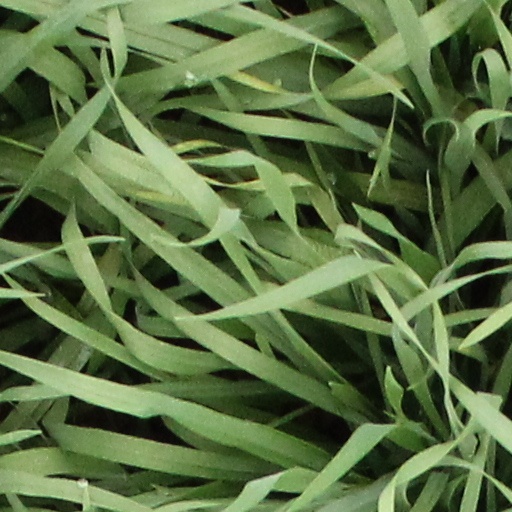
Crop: wheat